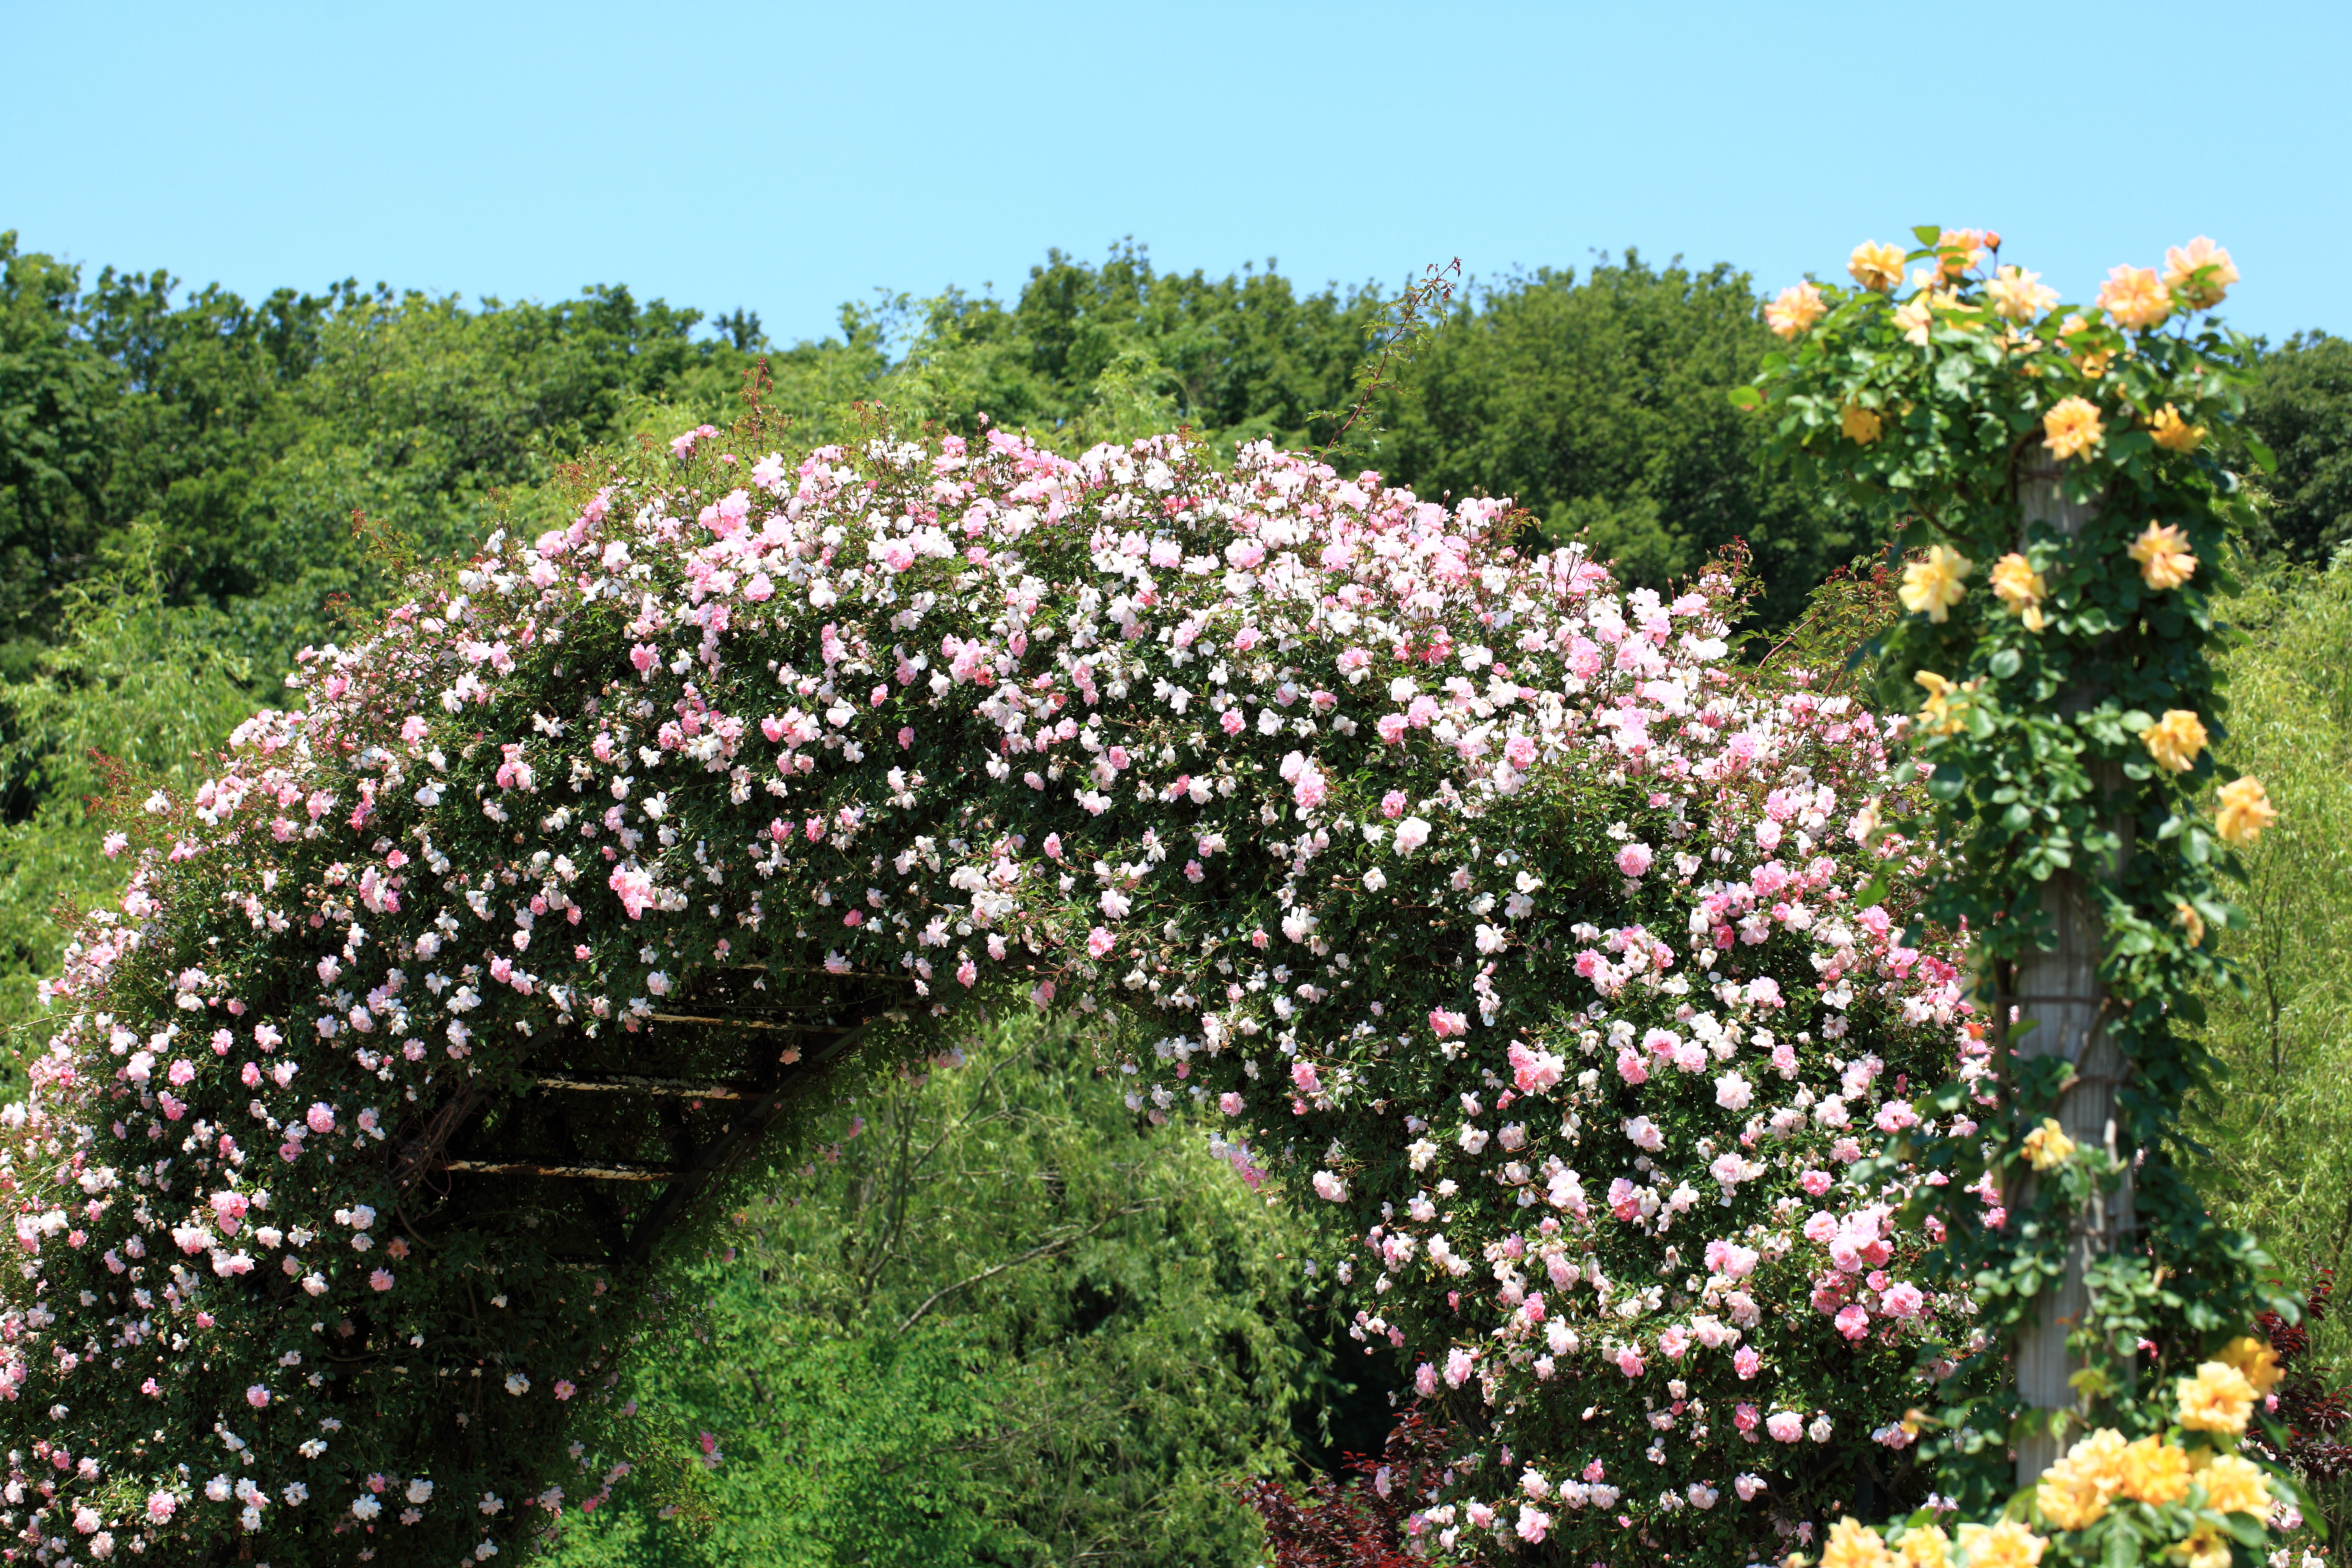
blossom, plant, flower, rose, high, botany, garden, flora, cool image, shrub, rosa, 5d, hires, markii, hi, res, resolution, flowering plant, garden roses, rose family, land plant